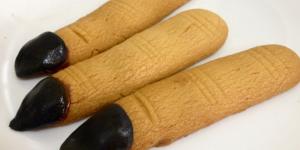
dedos de bruja para halloween